United States Transportation Command

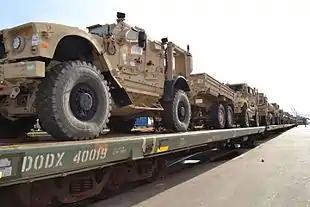
Military Surface Deployment and Distribution Command, 597th Transportation Brigade, 842nd Trans. Battalion, orchestrates simultaneous terminal operations for the loading of unit equipment headed overseas and the offloading of cargo returning from Afghanistan at the Port of Beaumont and at Port of Port Arthur, Texas, 8–20 Dec 2013.

As a result, during peacetime, USTRANSCOM's component commands continued to operate day-to-day much as they did in the past. They controlled their industrial funds and maintained responsibility for service-unique missions, service-oriented procurement and maintenance scheduling, and DOD charters during peacetime single-manager transportation operations. They also continued to have operational control of forces. It took a wartime test by fire, the Invasion of Kuwait and the subsequent Gulf War, to bring to maturity a fully operational, peacetime and wartime, USTRANSCOM.